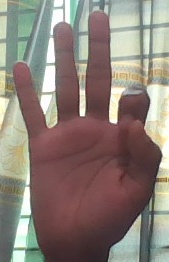
ASL sign: 9